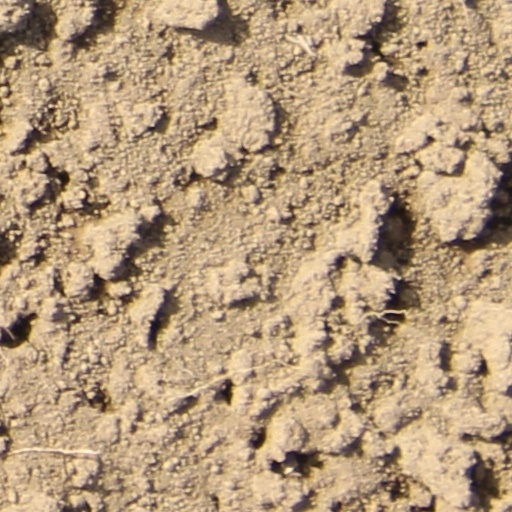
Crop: wheat